Kodiak Island

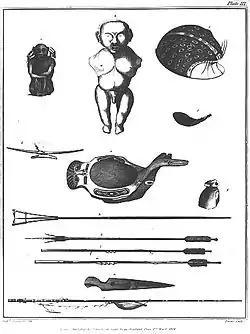
Native artifacts from the Kodiak Islands, engraving c.1805 from a Russian journal

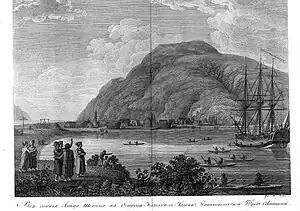
The settlement of Grigory Shelikhov on Kodiak Island.

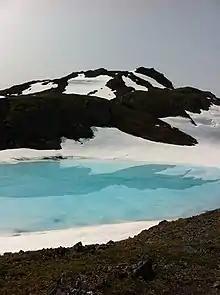
Snows cling to the mountaintops in summer

Kodiak is the ancestral land of the Sugpiaq, an Alutiiq nation of Native Americans. The original inhabitants subsisted by hunting marine mammals, fishing, and gathering. Kodiak Island was explored in 1763 by Russian fur trader Stepan Glotov.